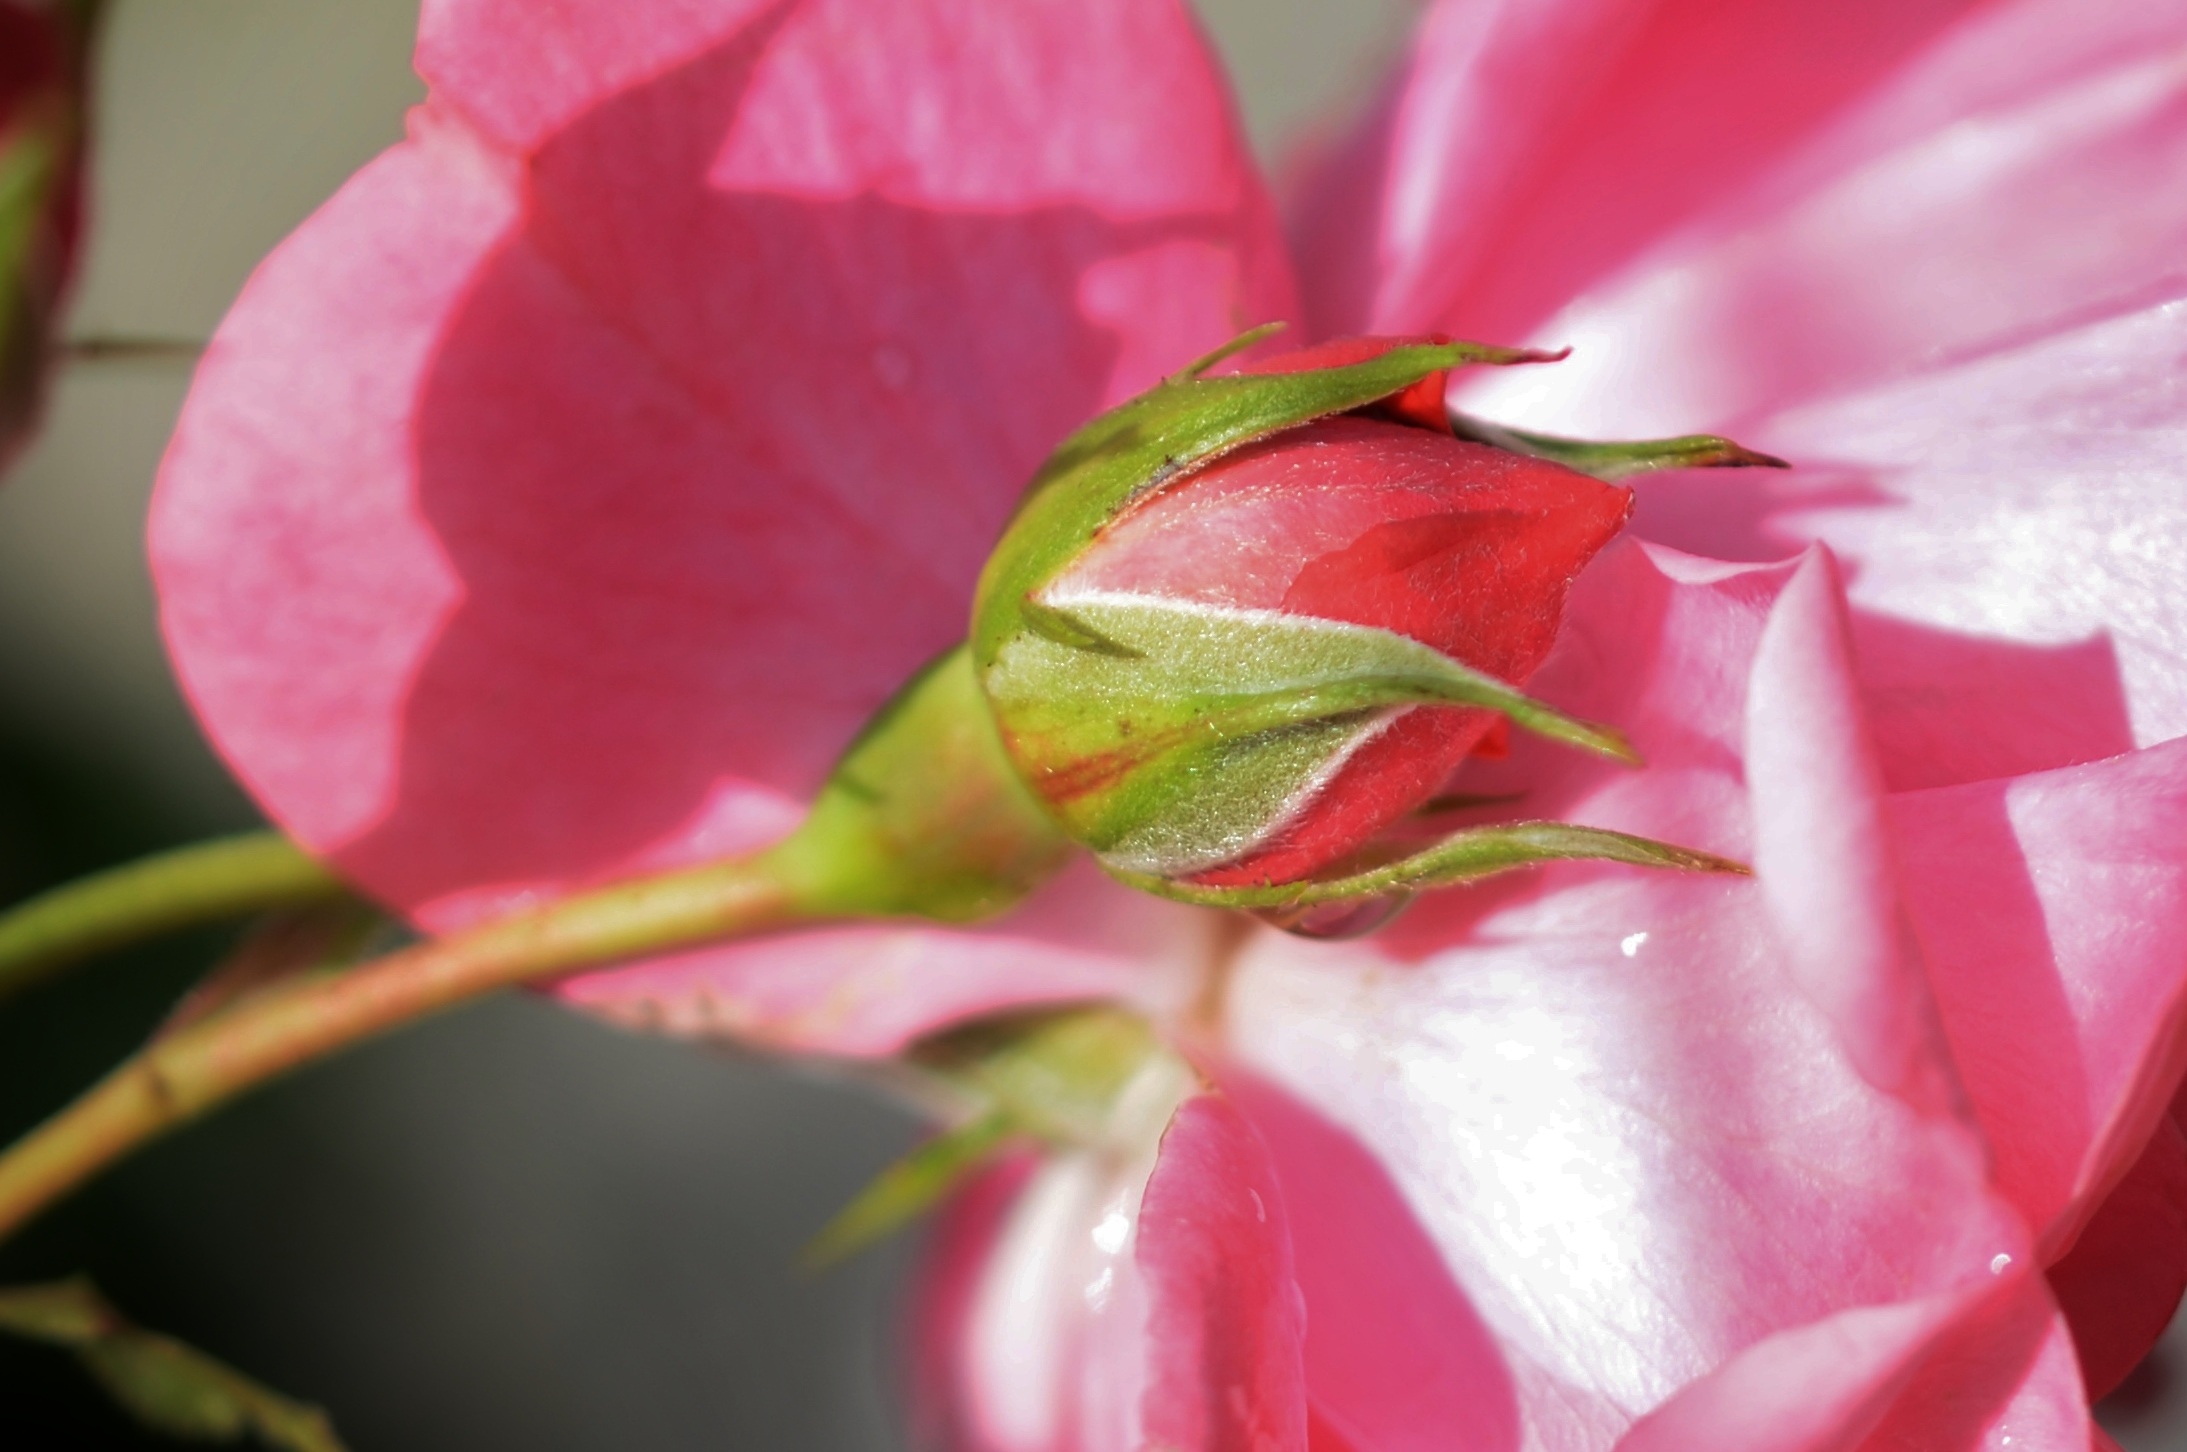
nature, blossom, plant, photography, leaf, flower, petal, bloom, summer, floral, rose, green, red, macro, natural, blooming, garden, pink, flora, close up, macro photography, flowering plant, garden roses, rose family, land plant